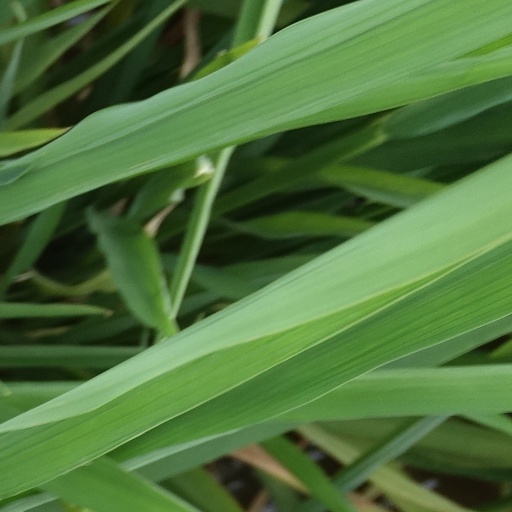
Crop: rice